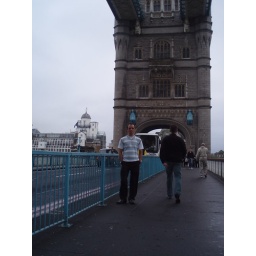
me under the tower bridge